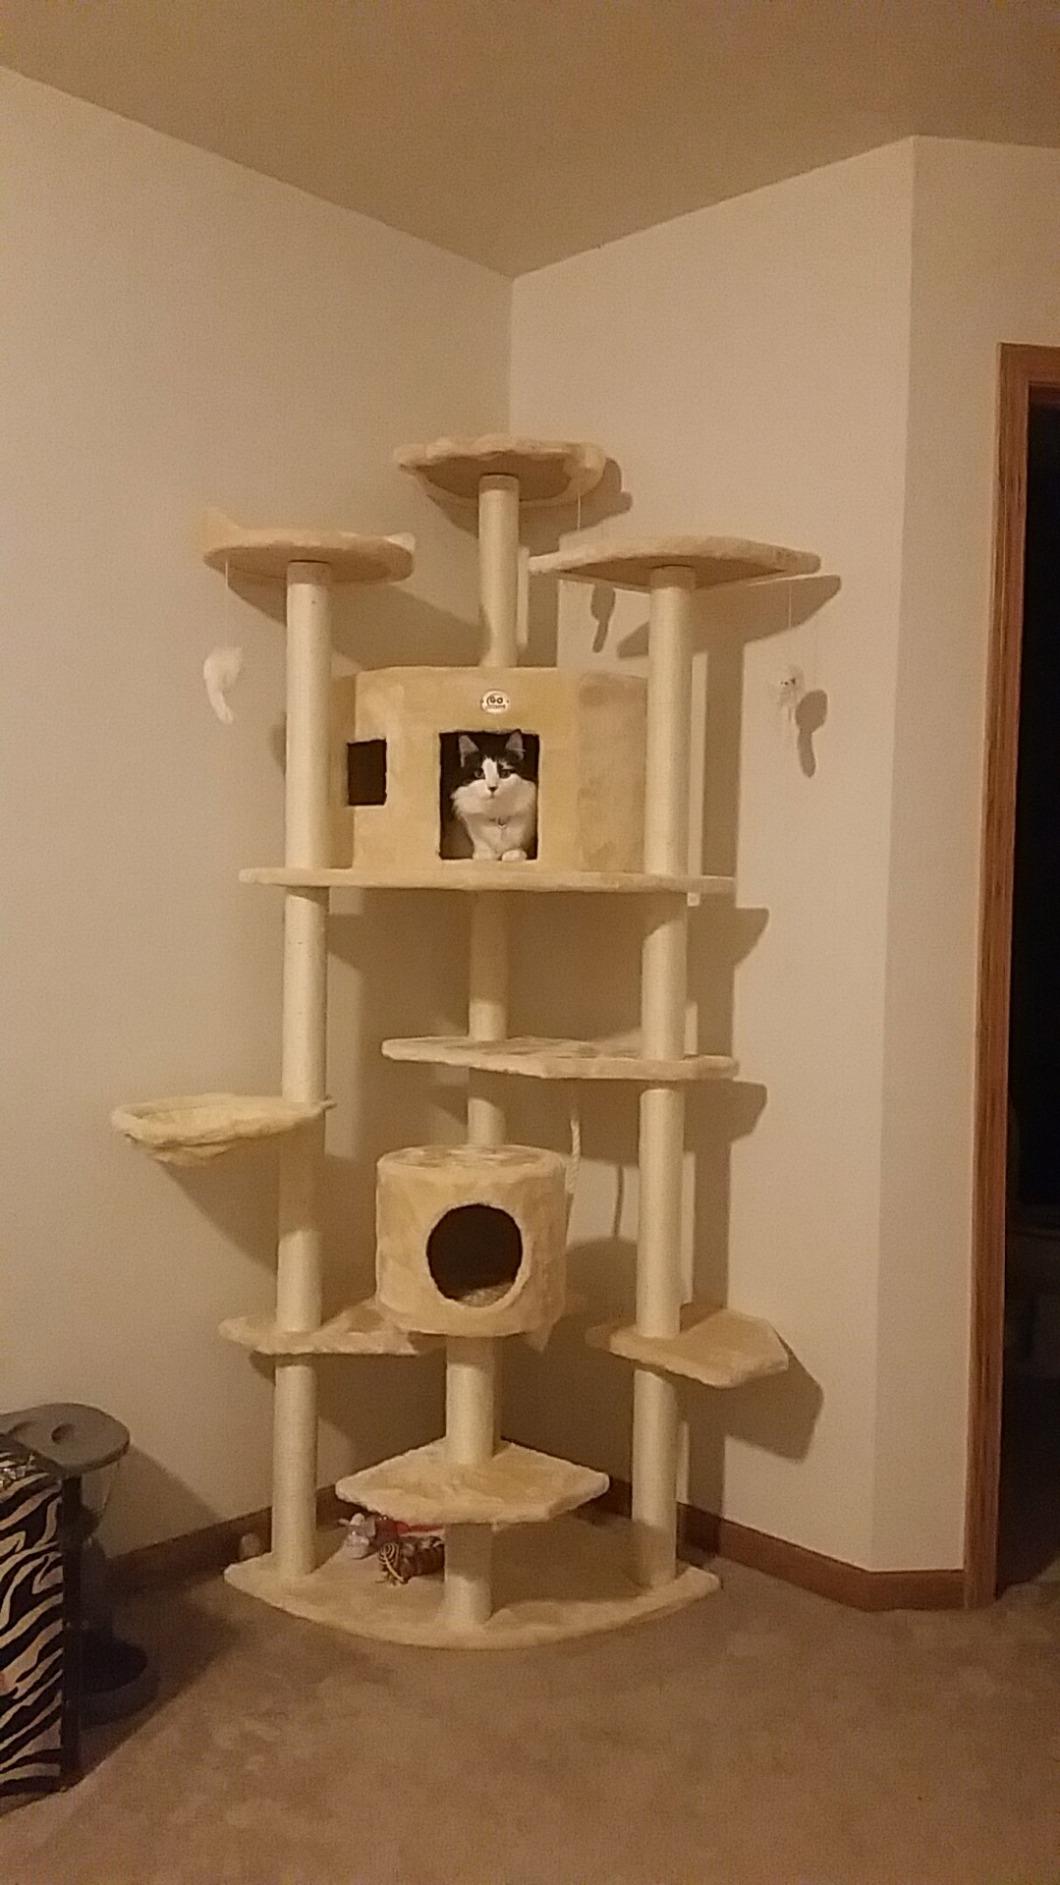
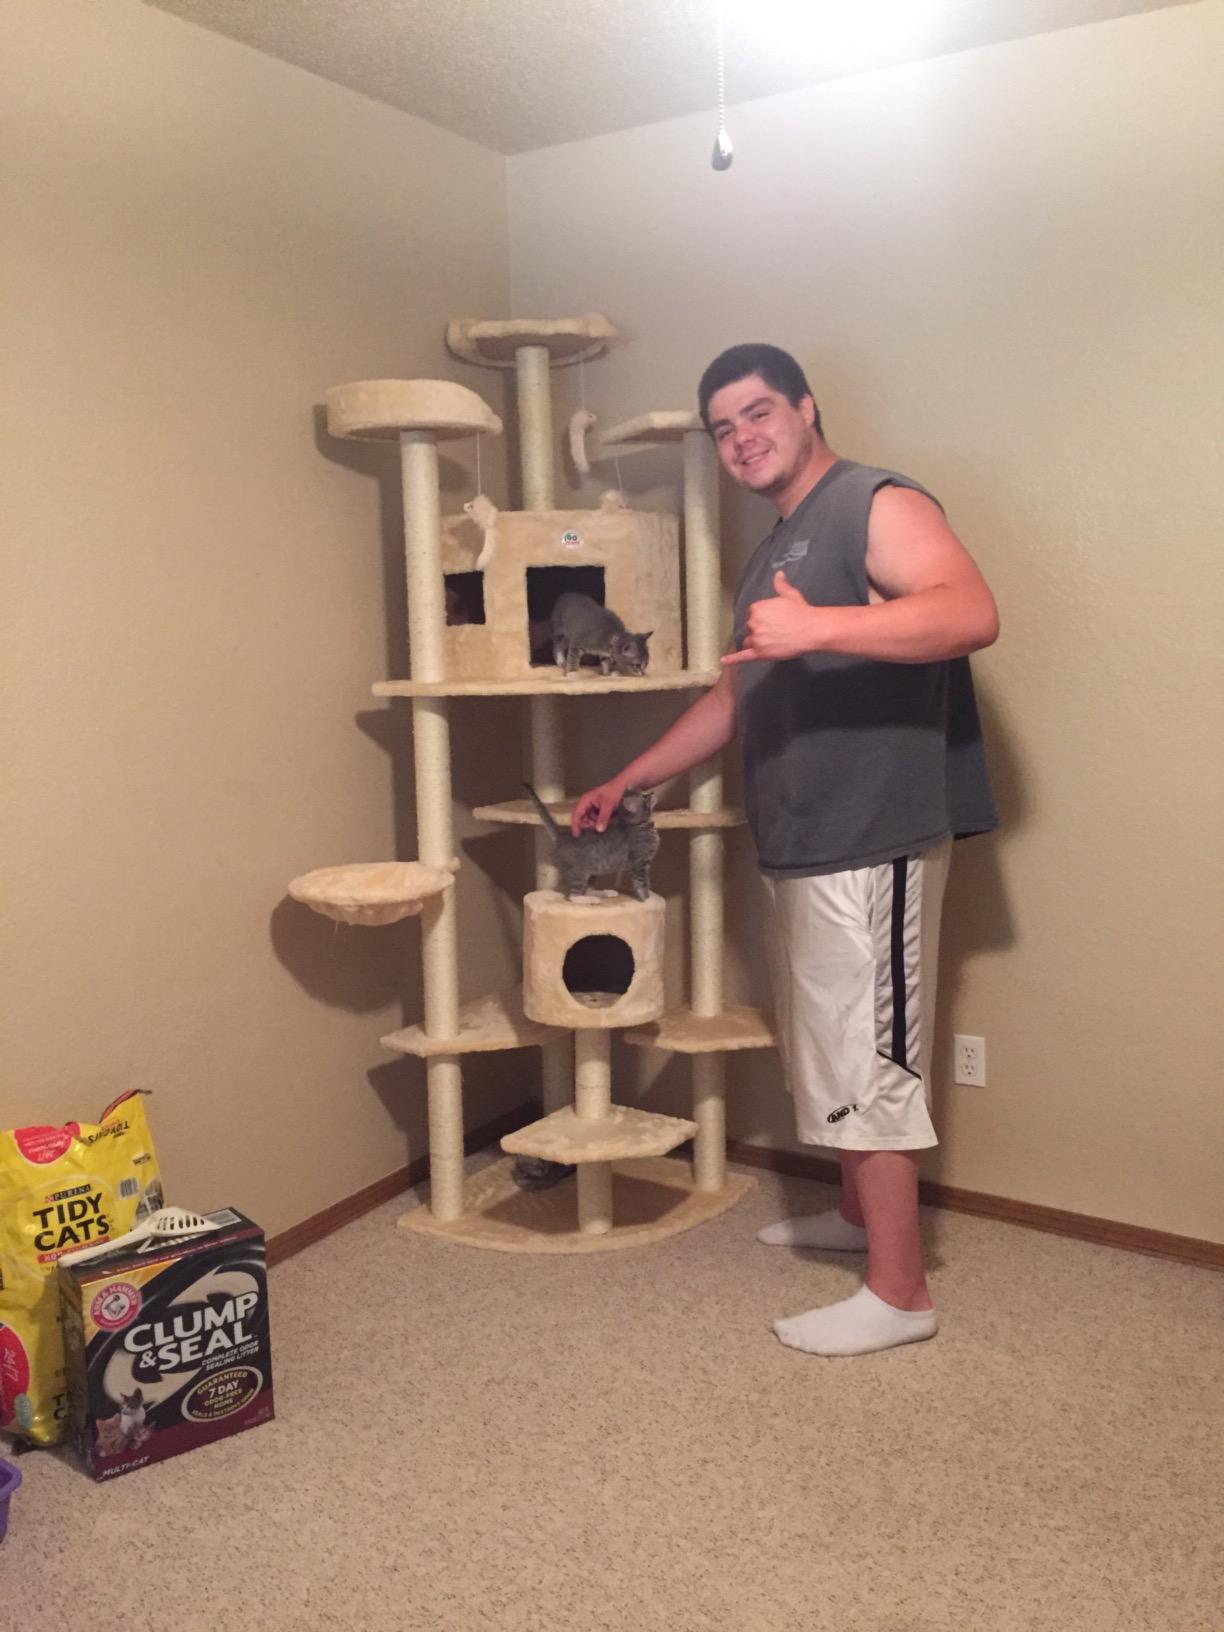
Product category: items_cat tree
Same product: yes